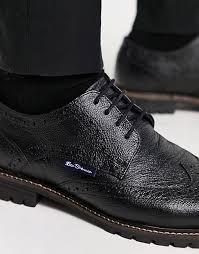
Label: Brogue